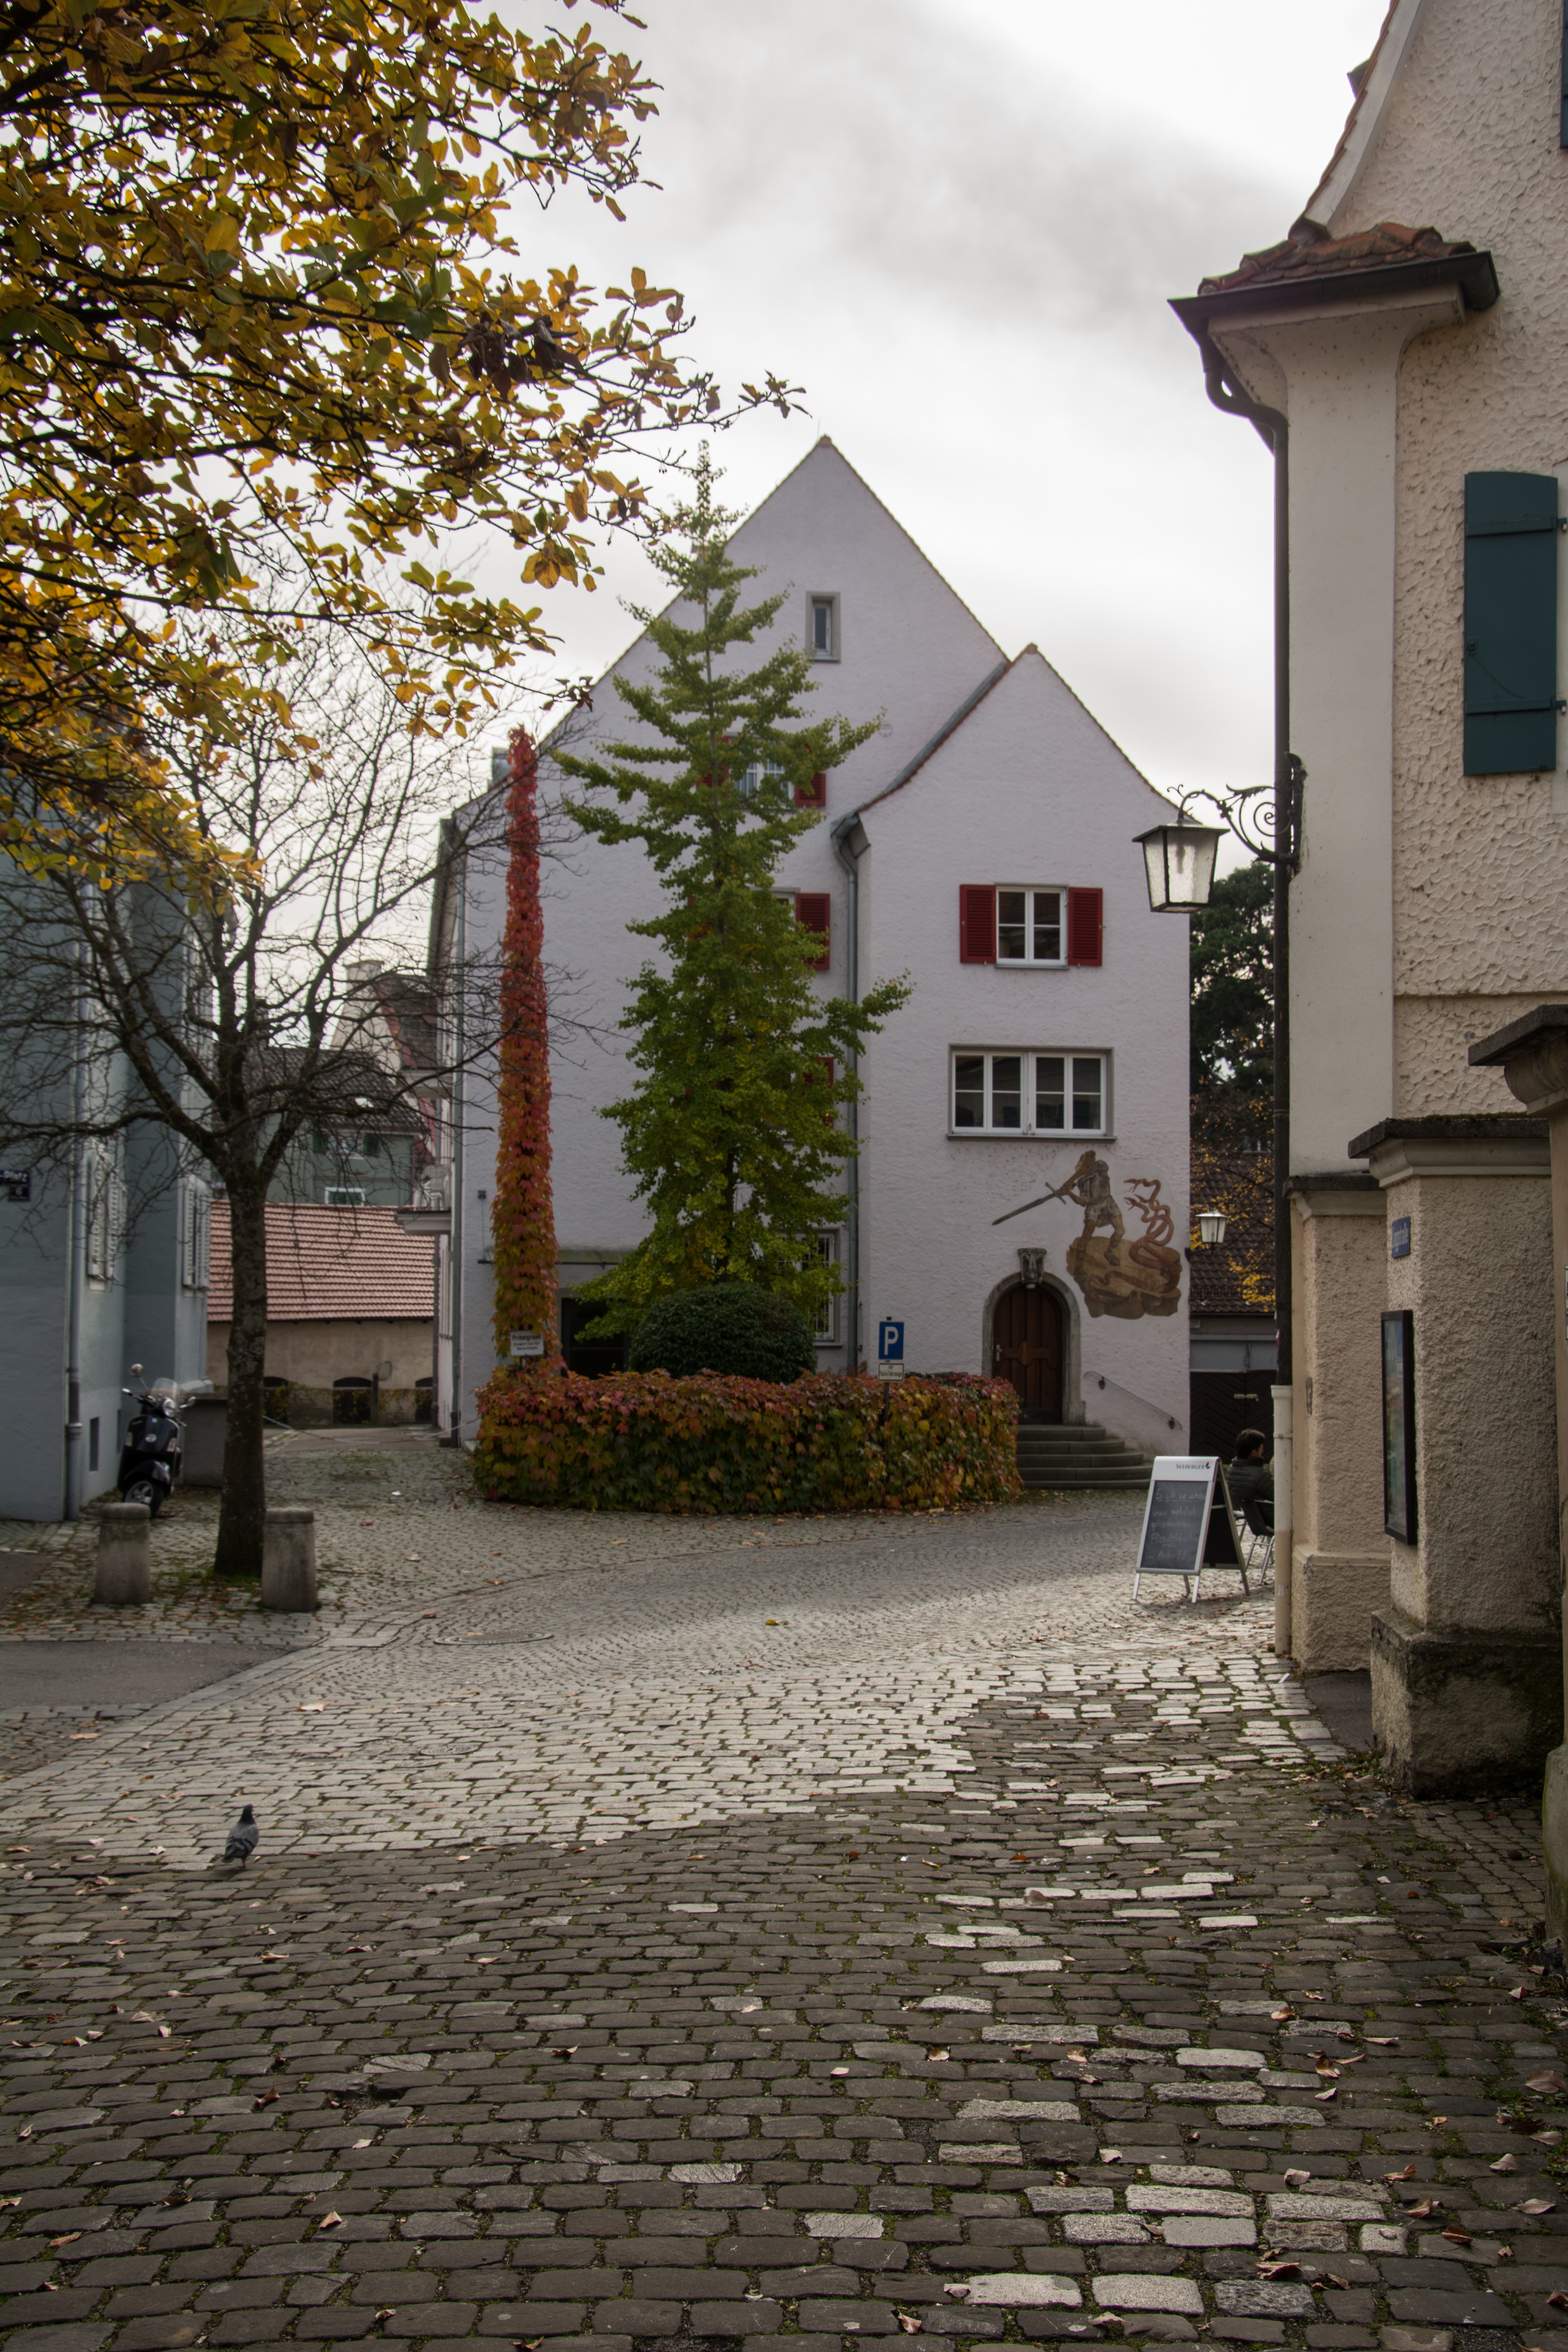
architecture, road, street, house, town, alley, city, home, downtown, village, suburb, autumn, facade, lane, trees, courtyard, infrastructure, estate, neighbourhood, lindau, urban area, residential area, human settlement, allgau